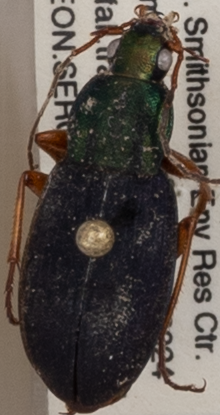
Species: Chlaenius aestivus
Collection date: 2021-06-10
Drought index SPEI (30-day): -0.87
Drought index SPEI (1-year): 2.09
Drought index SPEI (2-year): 1.28